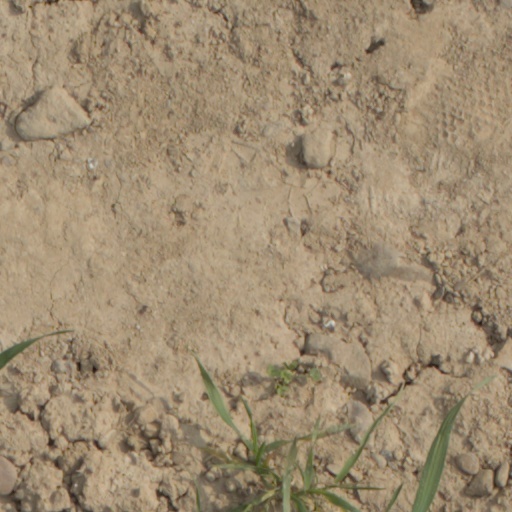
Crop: wheat